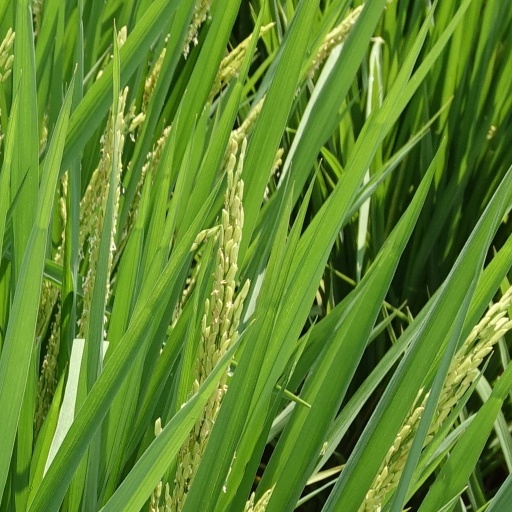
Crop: rice